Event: Nepal Earthquake
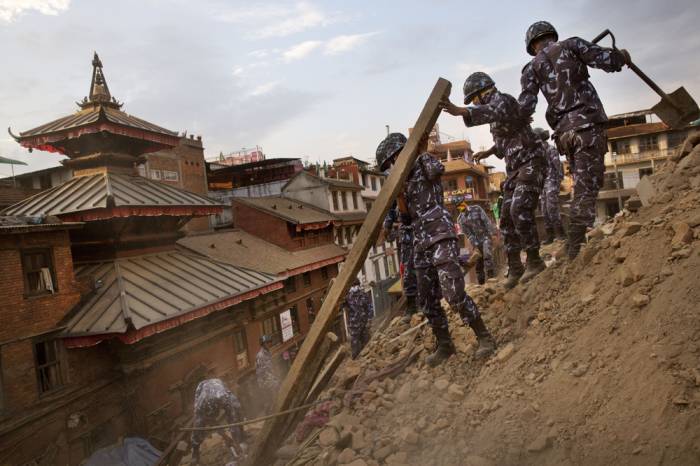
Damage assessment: damage